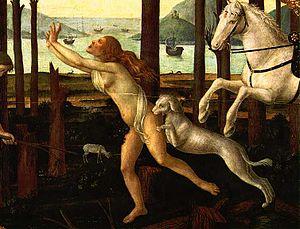
Le premier épisode de L'Histoire de Nastagio degli Onesti est une peinture à tempera sur bois de Sandro Botticelli, datée de 1483 et conservée au Musée du Prado à Madrid.